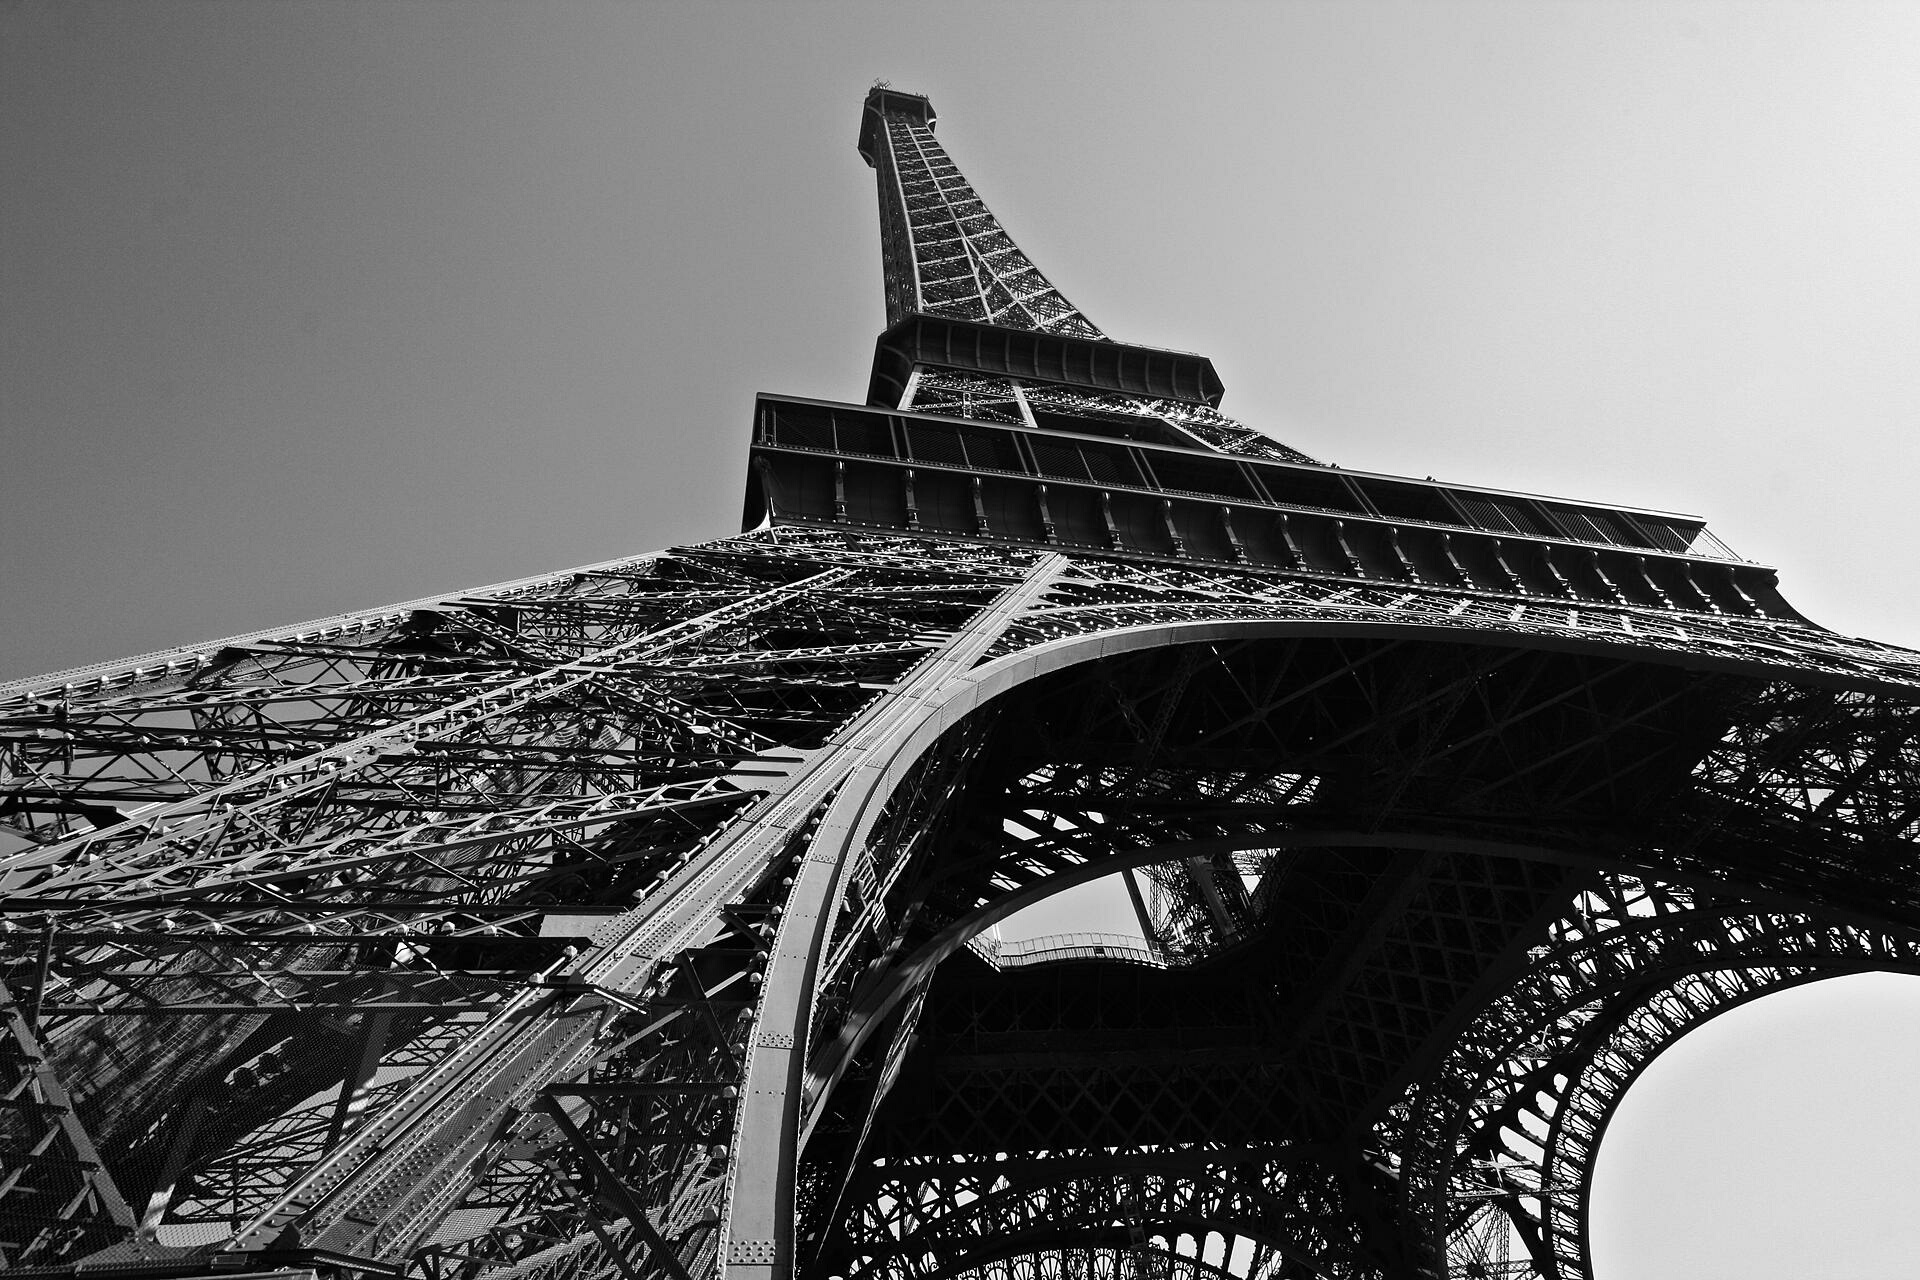
light, black and white, architecture, white, photography, skyscraper, arch, tower, landmark, black, monochrome, sculpture, shape, monochrome photography